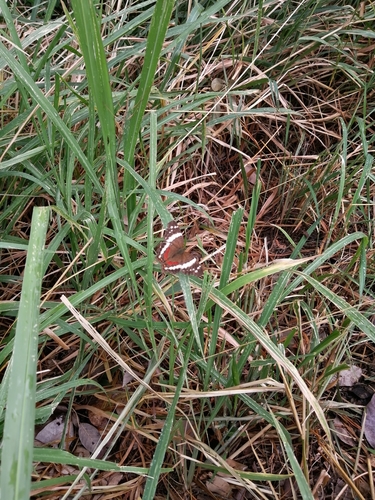
Scientific name: Anartia fatima
Common name: Banded peacock
Family: Nymphalidae
Order: Lepidoptera
Pollinator type: Primary pollinator
Habitat: Open areas and gardens
Geographic range: South America
Conservation status: Least Concern